Fireman (steam engine)

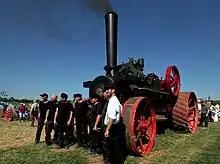
Engineers and stokers of a ploughing engine on Heritage Day

The Royal Navy used the rank structure stoker 2nd class, stoker 1st Class, leading stoker, stoker petty officer and chief stoker. The non-substantive (trade) badge for stokers was a ship's propeller. "Stoker" remains the colloquial term for a marine engineering rating, despite the decommissioning of the last coal-fired naval vessel many years ago.